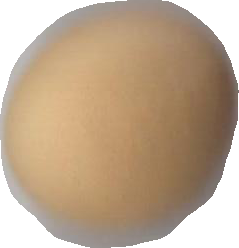
Variety: Dega